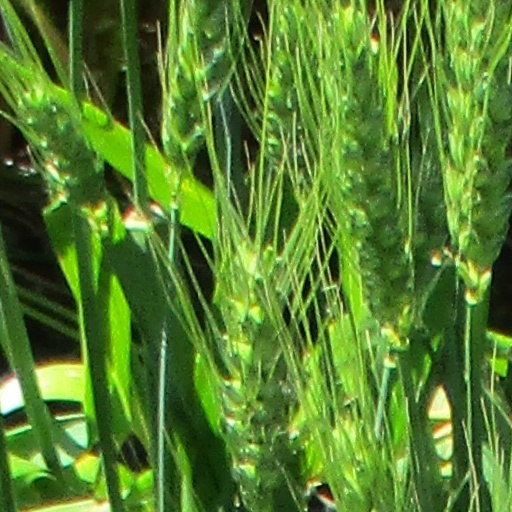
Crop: wheat